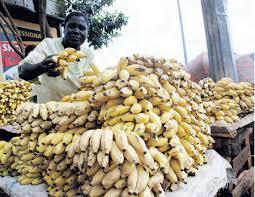
Ndizi yamepangwa juu ya meza, mwenye kuuza anazipanga. Ndizi hizi zimeiva kwa vile  rangi yake  ni ya majano, zimetolewa sokoni  na mkulima aliyezilima. Ni vizuri kula ndizi ili upate nafuu na afya bora.